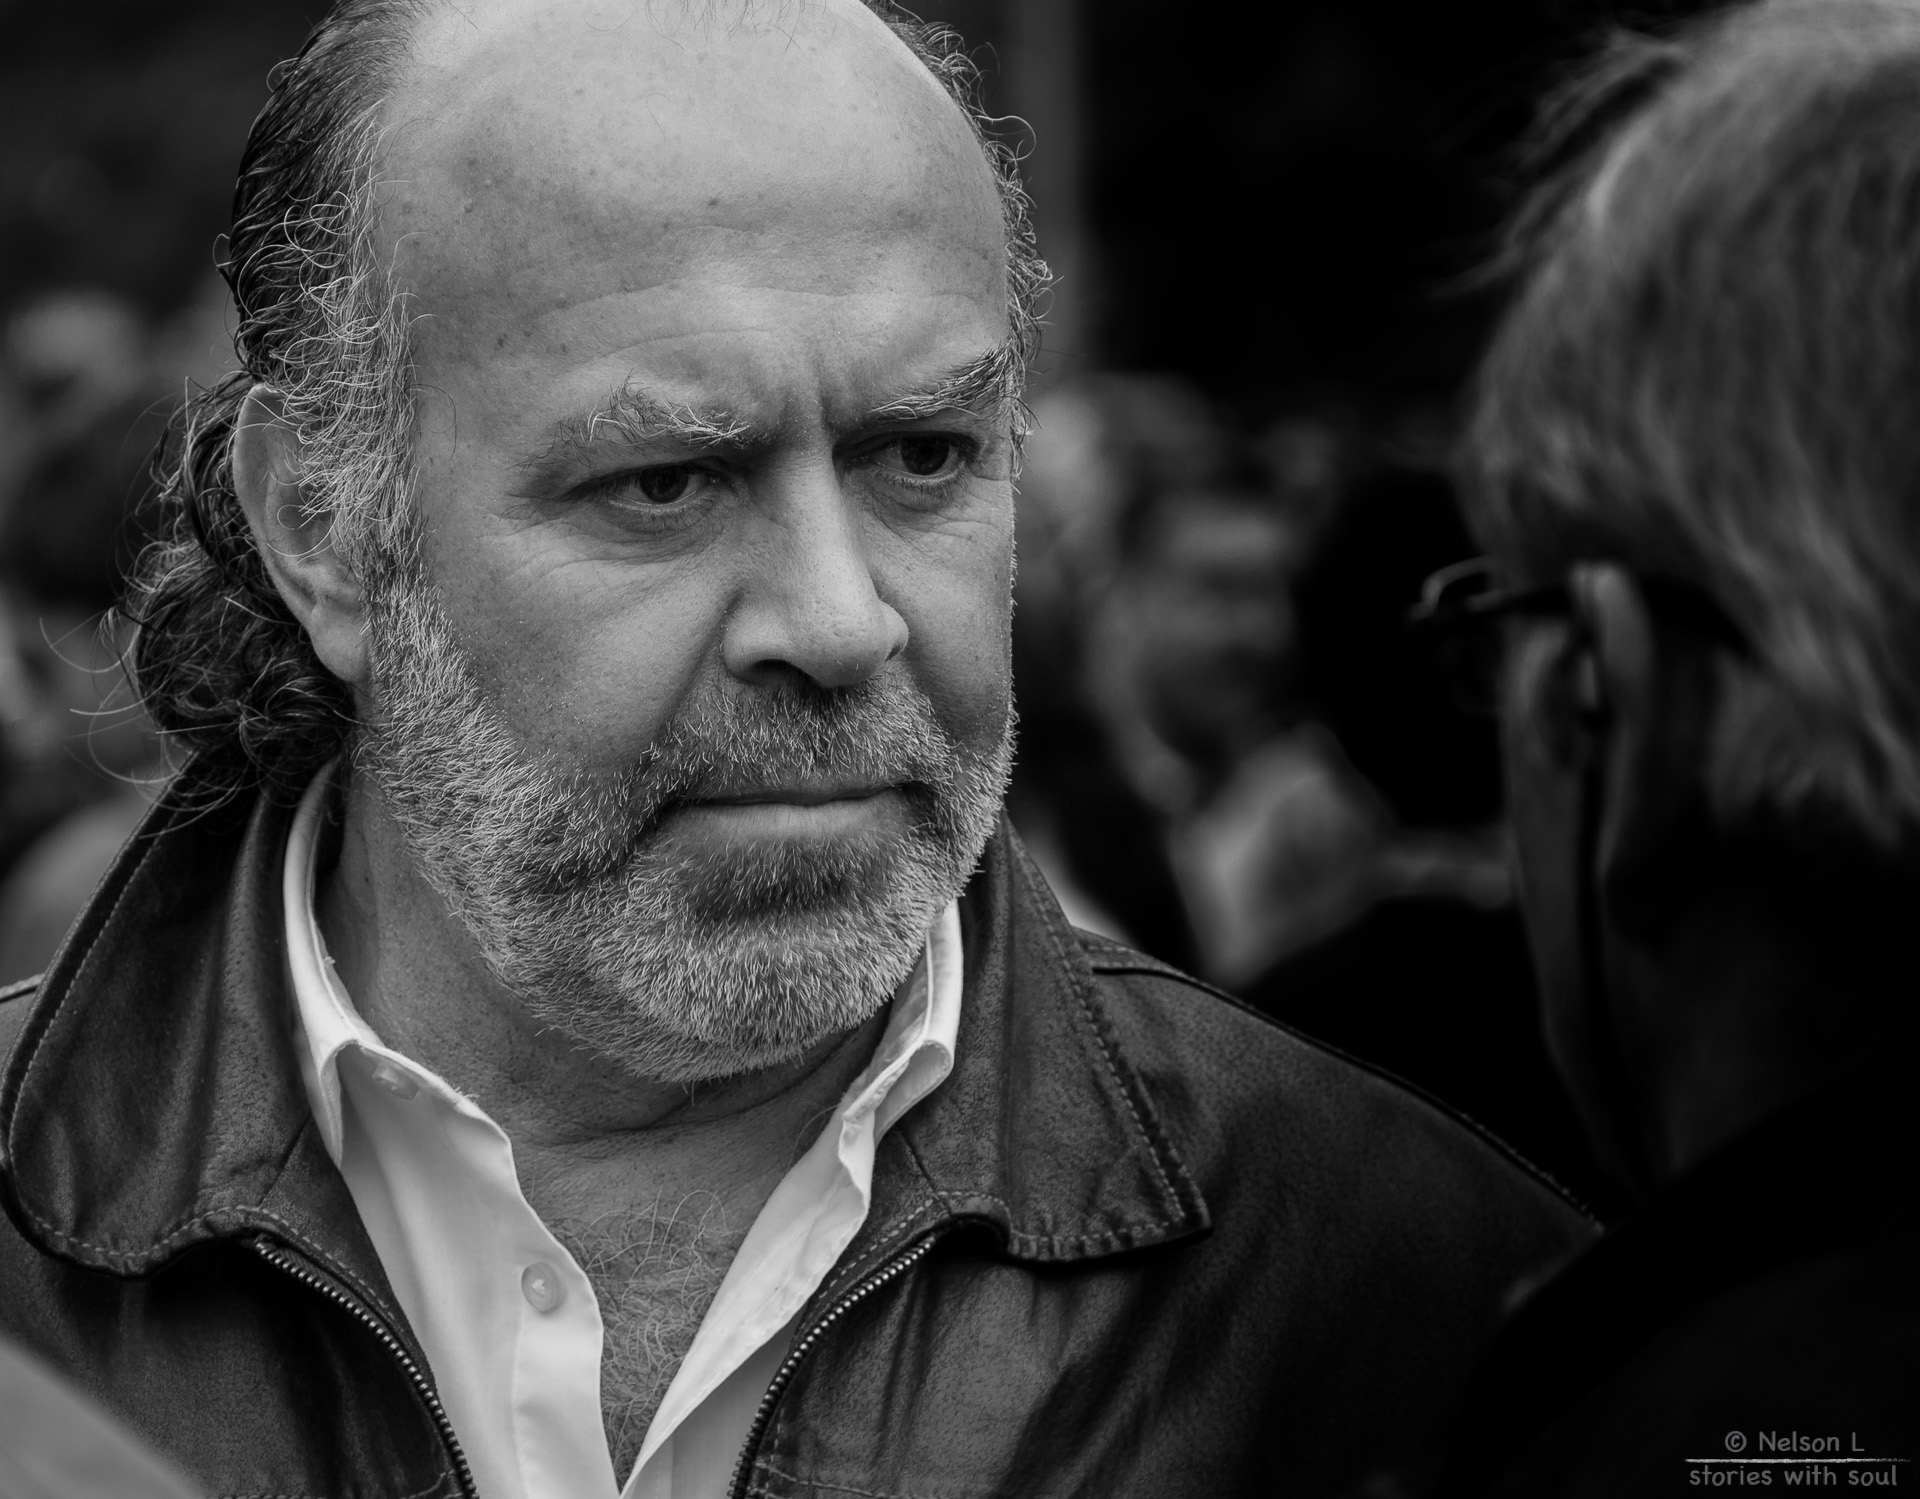
man, person, creative, black and white, camera, photography, explore, portrait, lens, canon, black, monochrome, world, flickr, face, best, moments, head, portugal, fotografie, scene, 600d, nelson, snap, interesting, most, moment, decisive, souls, lourenco, monochrome photography, portrait photography